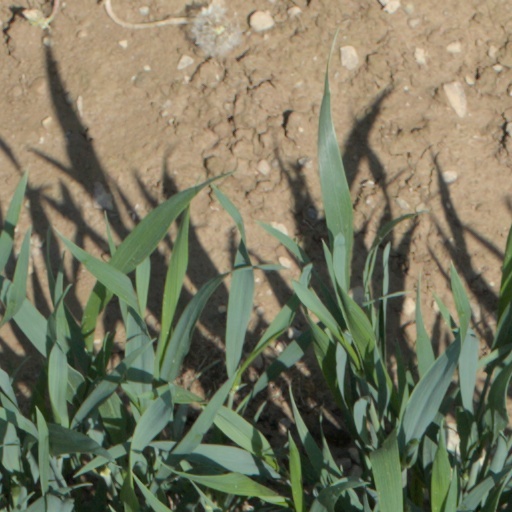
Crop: wheat